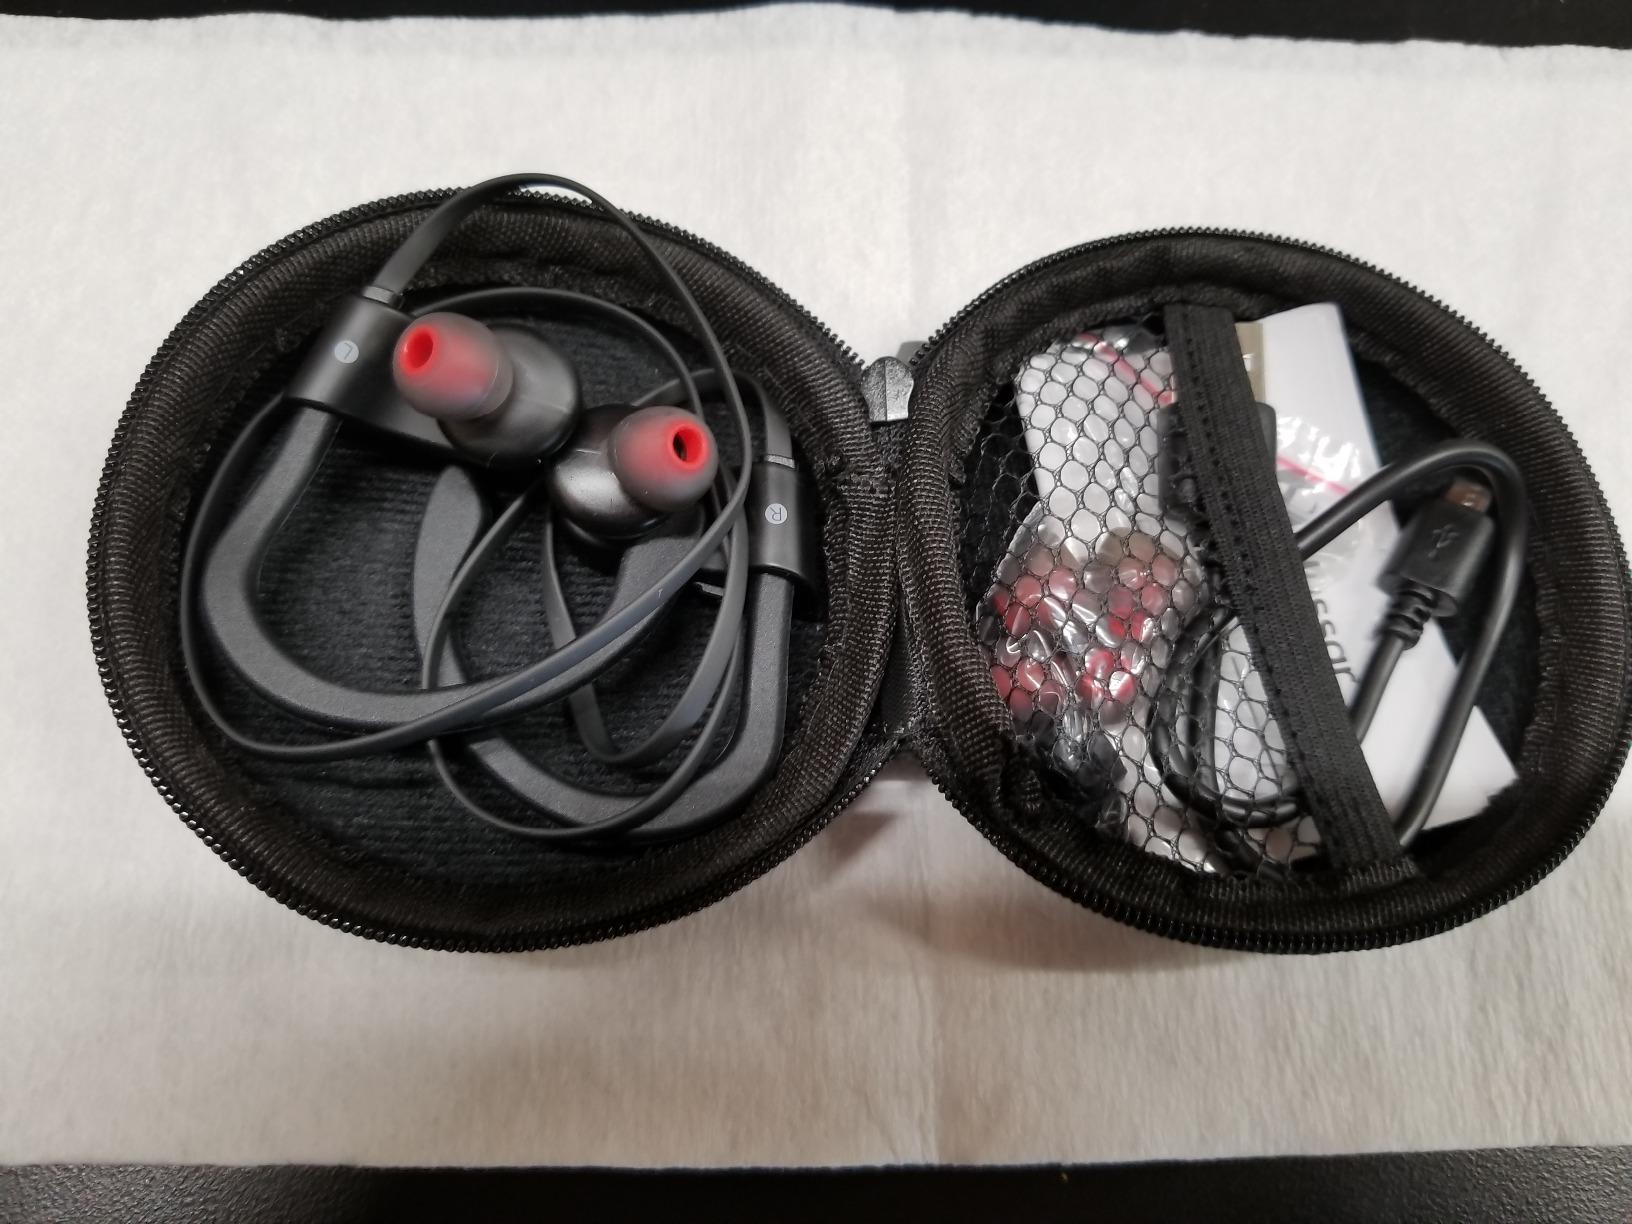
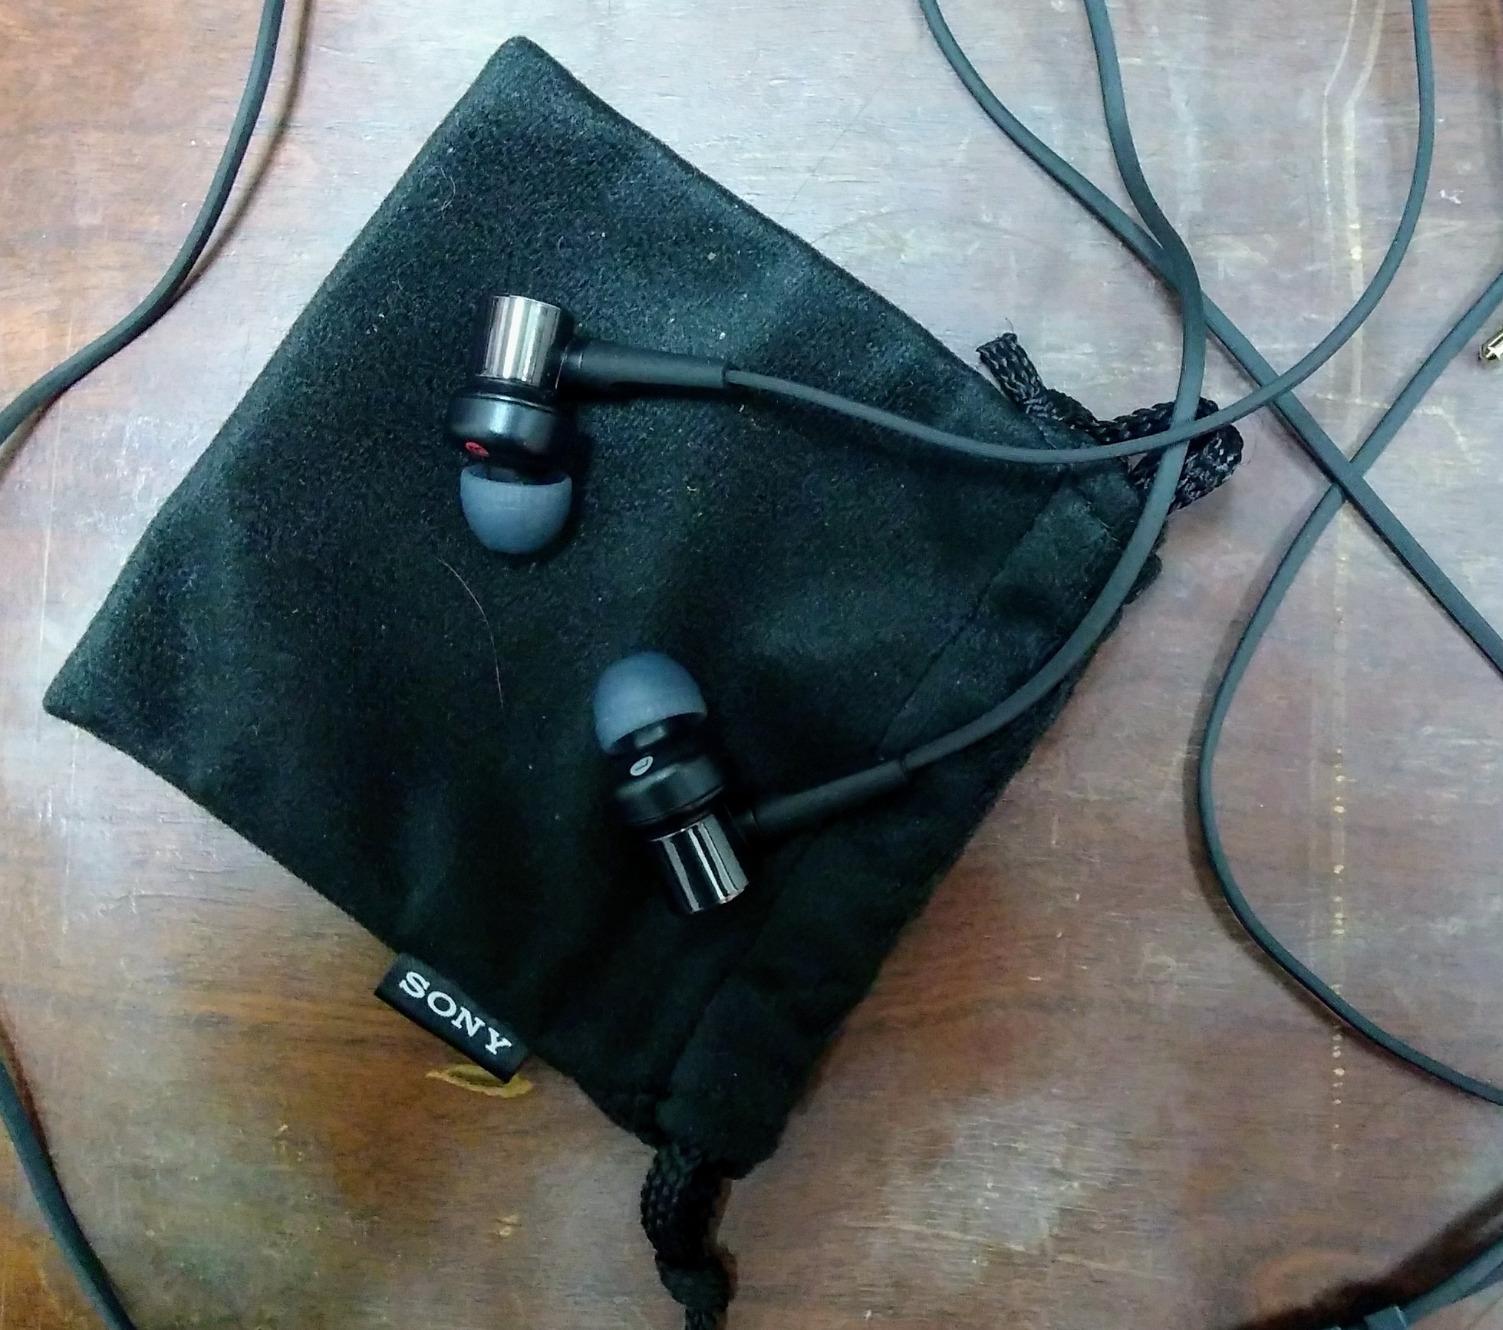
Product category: headphones
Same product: no